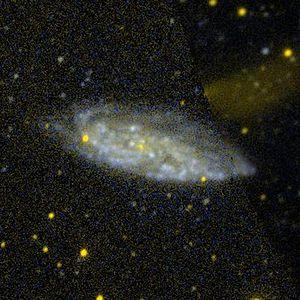
NGC 3511 est une galaxie spirale située dans la constellation de la Coupe à environ 51 millions d'années-lumière de la Voie lactée. NGC 3511 a été découvert par l'astronome germano-britannique William Herschel en 1786. On ne voit sur les images de NGC 3511 ni la présence d'une barre, ni même un début de barre. La classification de spirale ordinaire par la base de données NASA/IPAC semble mieux correspondre à cette galaxie.